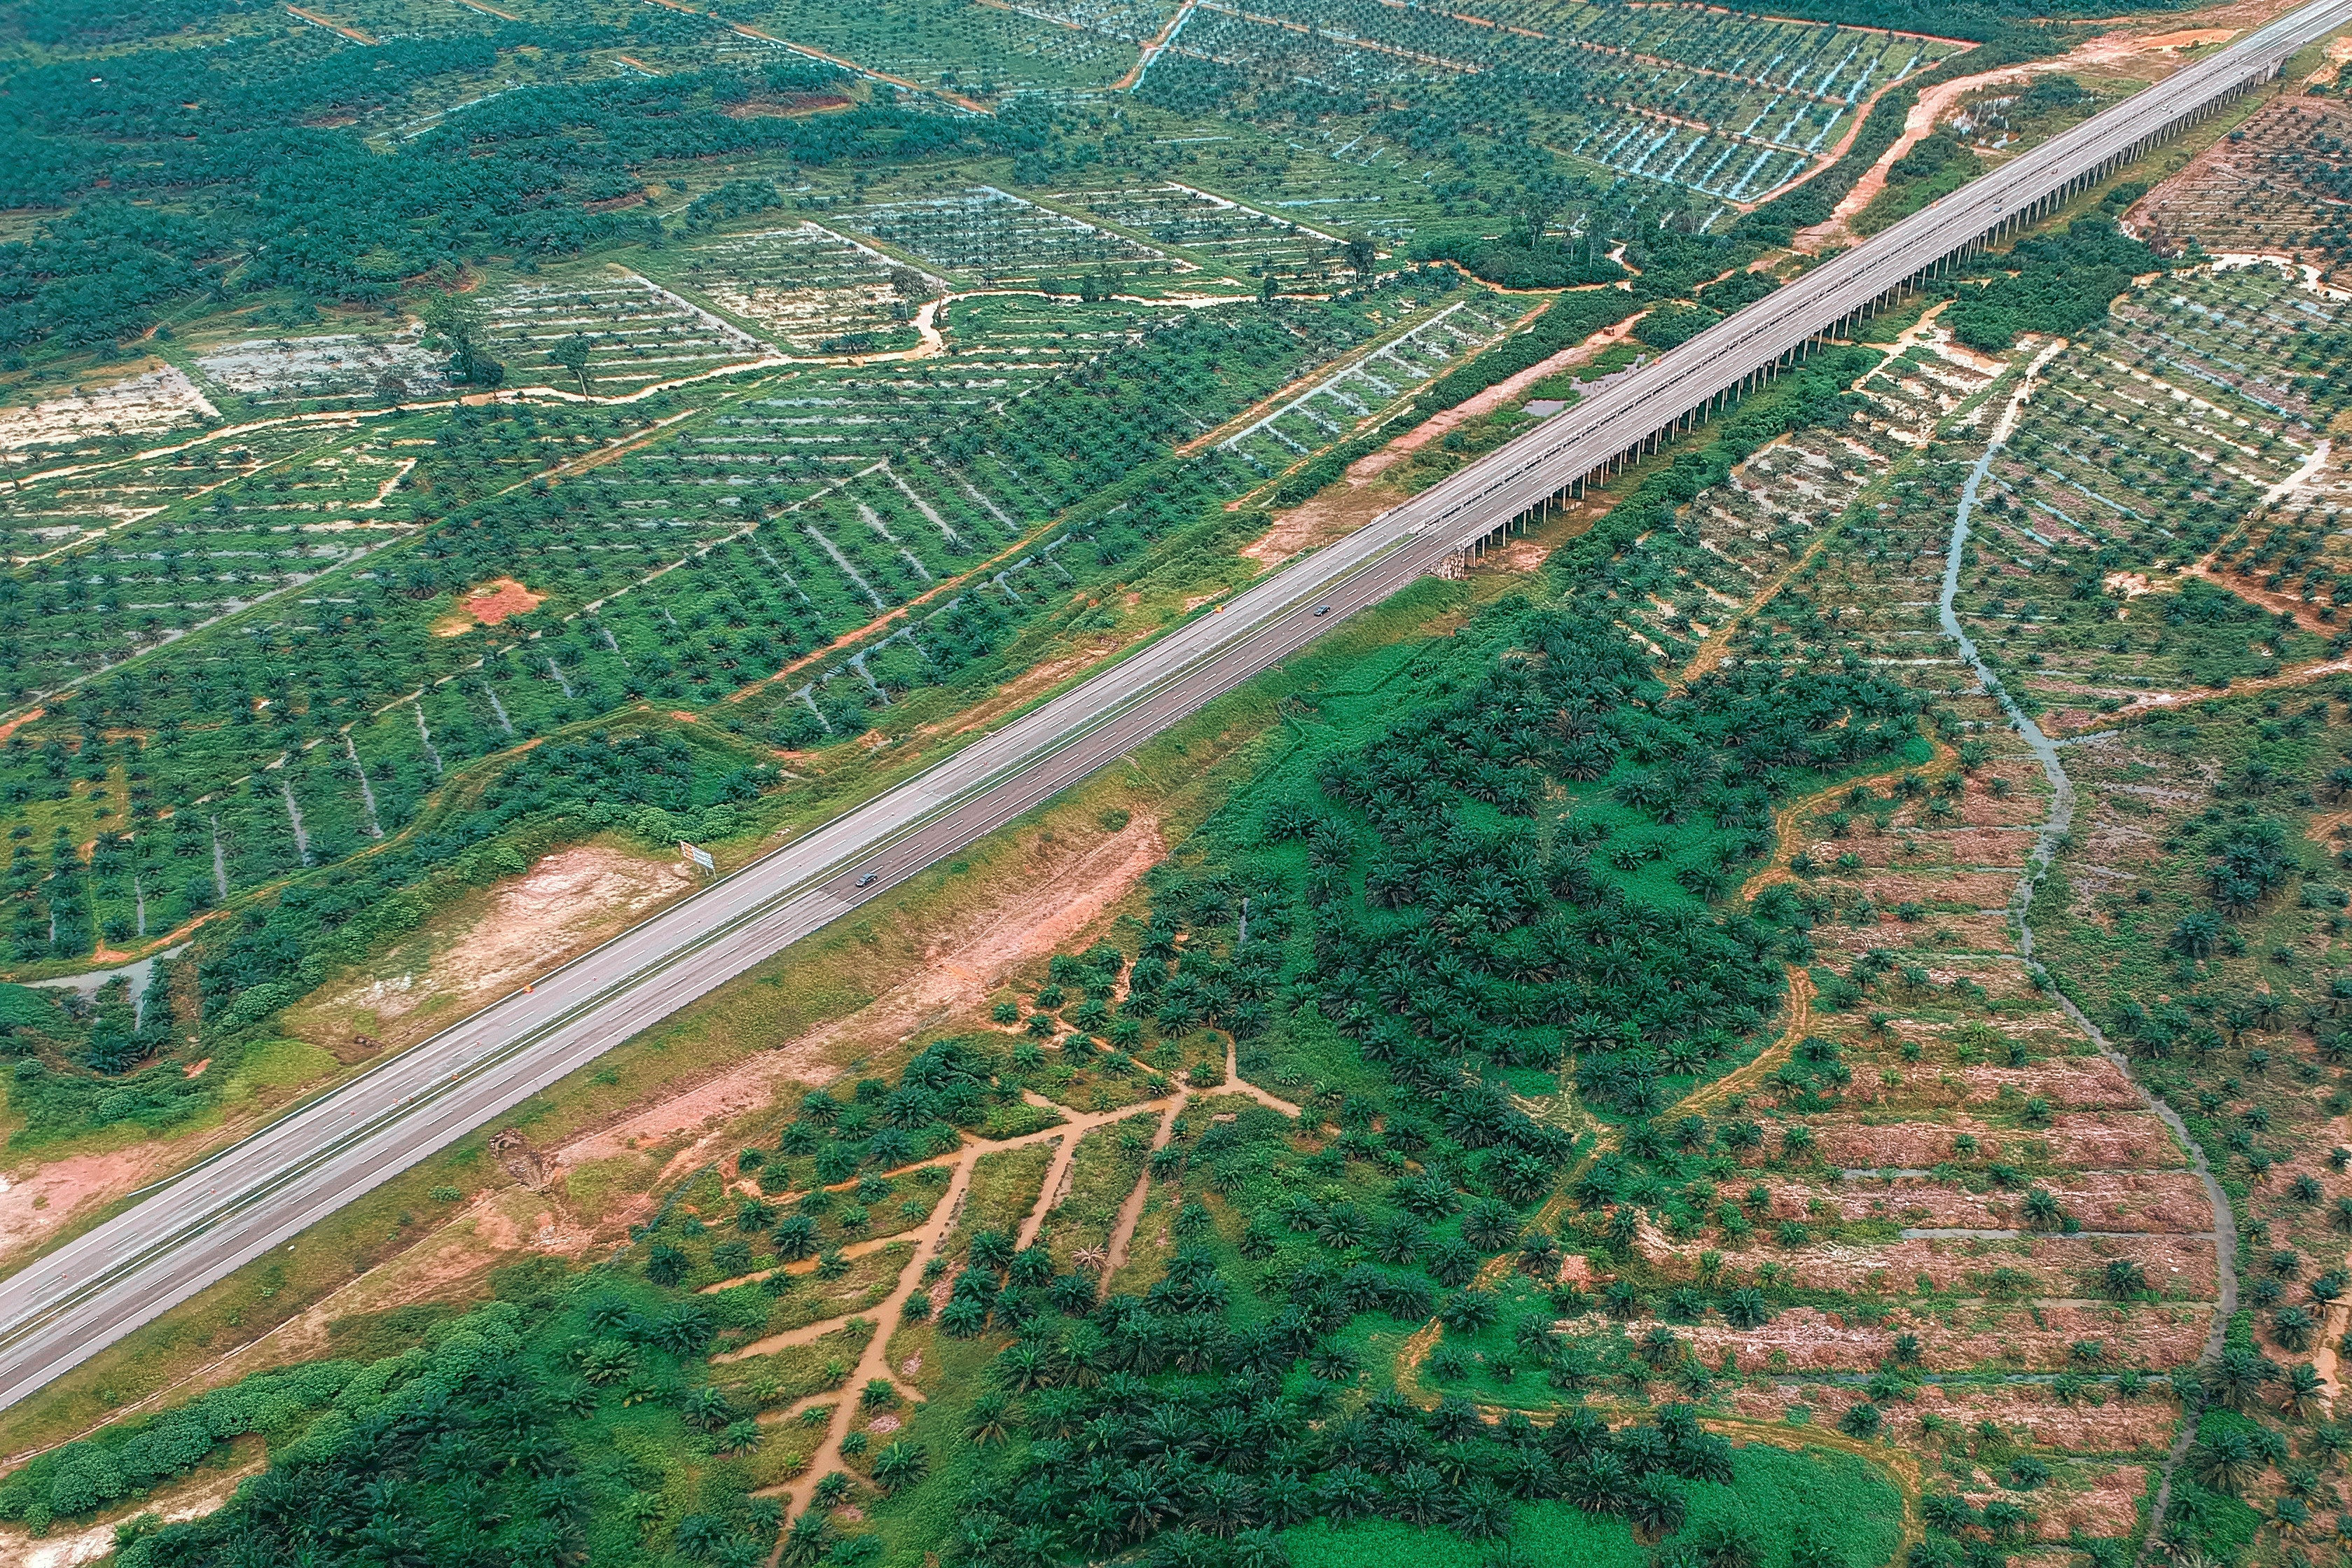
aerial photography, bird's eye view, road, junction, infrastructure, highway, urban design, thoroughfare, photography, land lot, landscape, freeway